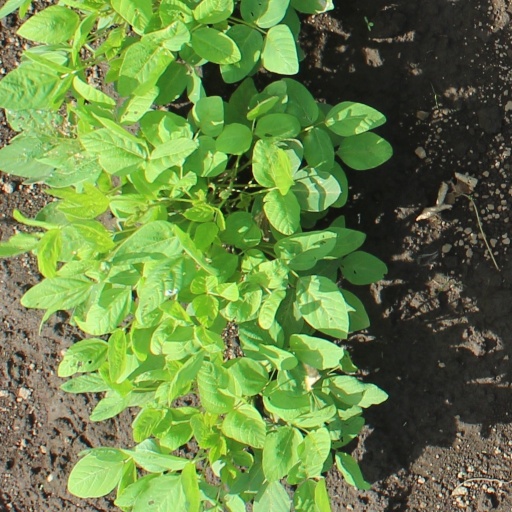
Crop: soybean